Truck scale

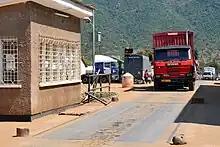
A weighbridge (foreground) in Tanzania

A truck scale (US), weighbridge (non-US) or railroad scale is a large set of scales, usually mounted permanently on a concrete foundation, that is used to weigh entire rail or road vehicles and their contents. By weighing the vehicle both empty and when loaded, the load carried by the vehicle can be calculated.